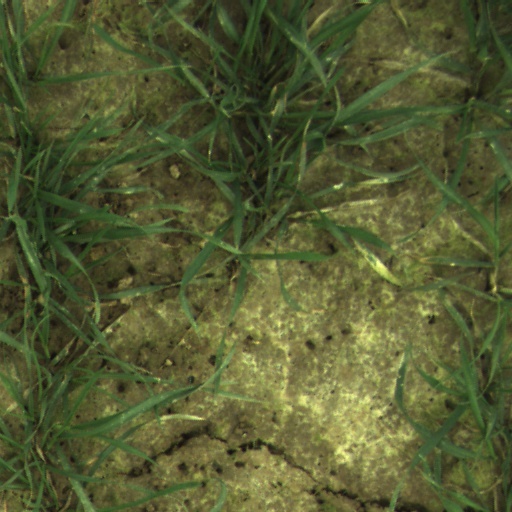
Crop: wheat